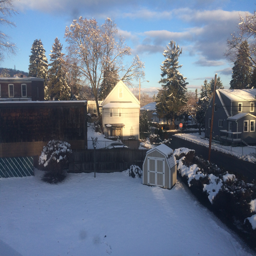
a city looks so peaceful in the morning